Answer in natural language. Considering the relative positions, where is scenic landscape wall decor photo (highlighted by a green box) with respect to artistic colourful white paper drawing scenario (highlighted by a blue box)? Choose between the following options: below or above
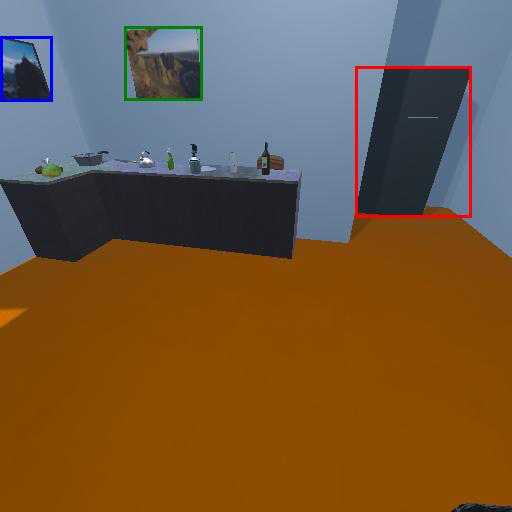
<answer>above</answer>